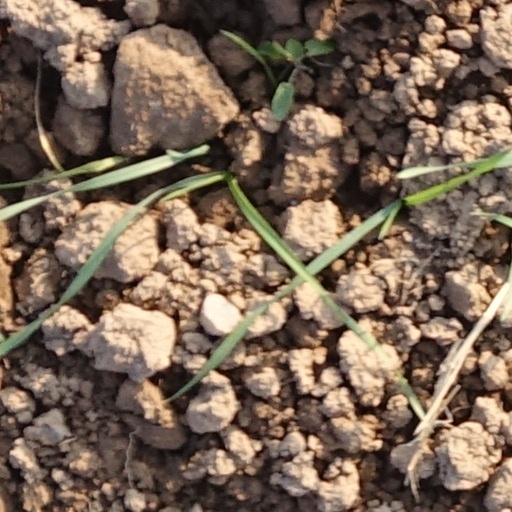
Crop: wheat